Elijah Sells

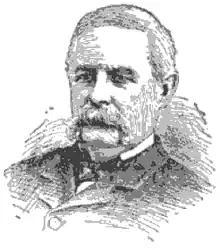

Elijah Sells (February 15, 1814 – March 13, 1897) was an American military officer, politician, and businessman.